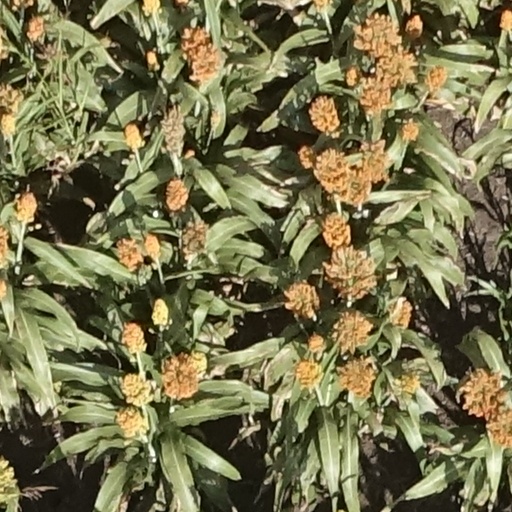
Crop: sorghum